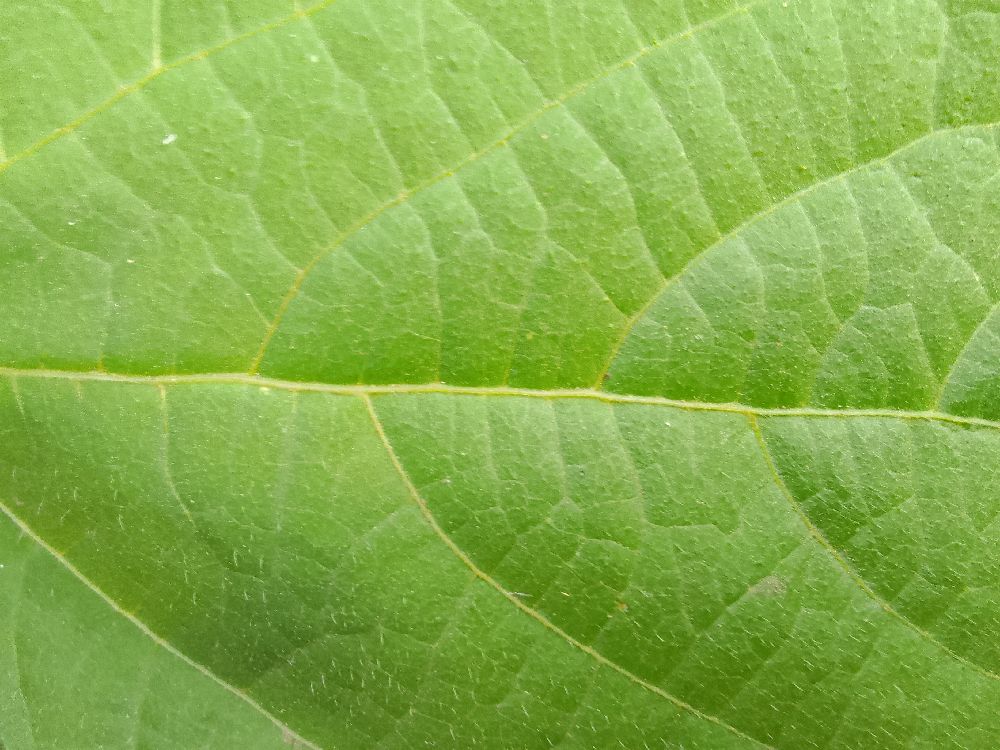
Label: healthy